Velvet-fronted nuthatch

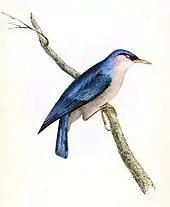
Swainson's 1820 illustration

Velvet-fronted nuthatches are closely related to "Sitta solangiae", "Sitta azurea" and "Sitta oenochlamys" and some authors have placed them in a separate genus "Oenositta" (proposed by H.E. Wolters in 1979) which would be inappropriate as the clade, although distinct in morphology, is nested within other "Sitta" species. The complex includes numerous forms which have had a confusing history, for instance "oenochlamys" has been treated as a subspecies of "frontalis" in the past. The species was first described validly by Swainson who also created the genus "Dendrophila" in which he initially placed the species. Hodgson had however used the name "Dendrophila" for a species of partridge. Swainson used the species name given by Horsfield who had named the bird as "Orthorynchus frontalis" but Horsfield published only in 1821 giving priority to Swainson as the author.